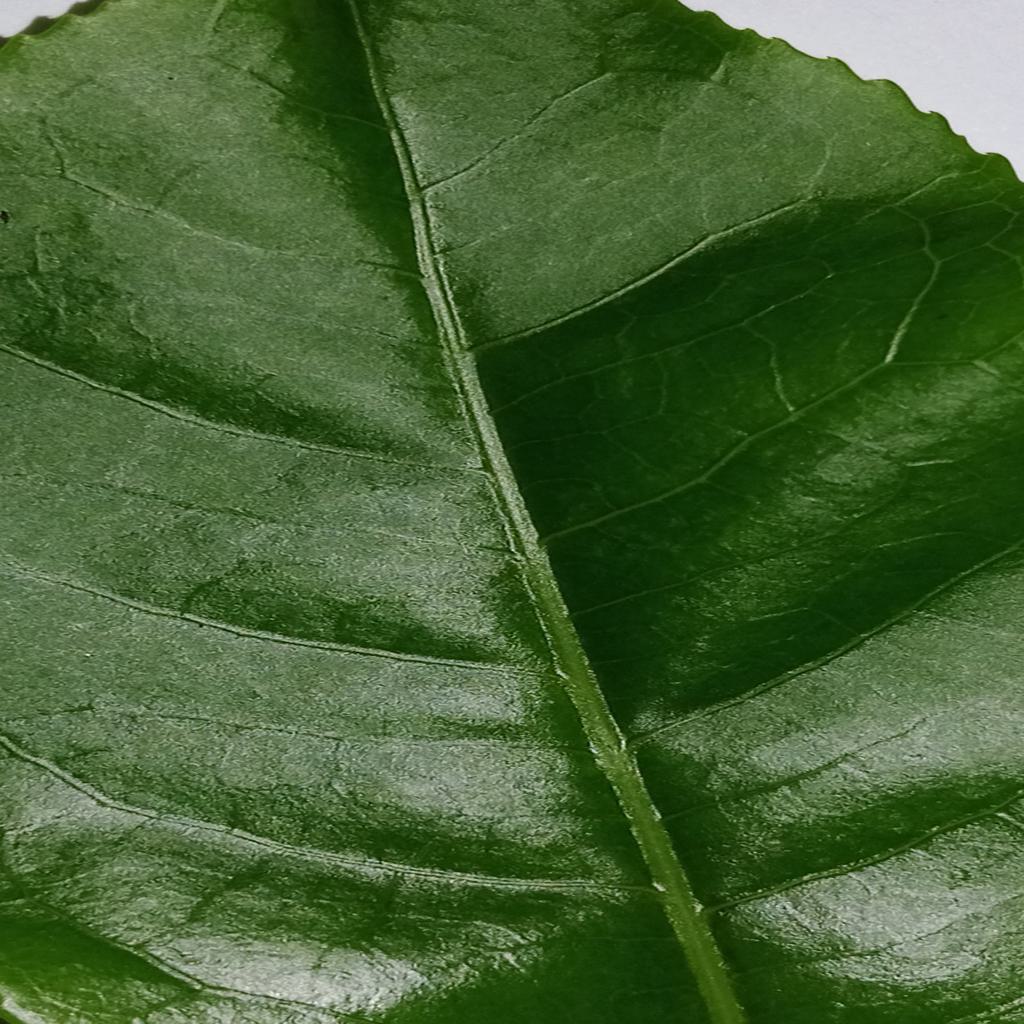
Label: Healthy